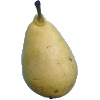
Label: Pear 2